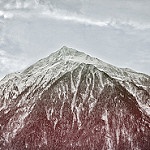
Scene: Outdoor